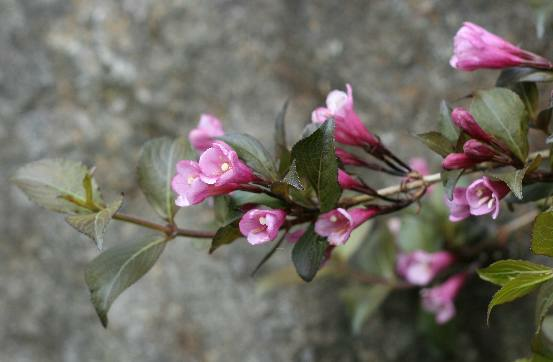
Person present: No